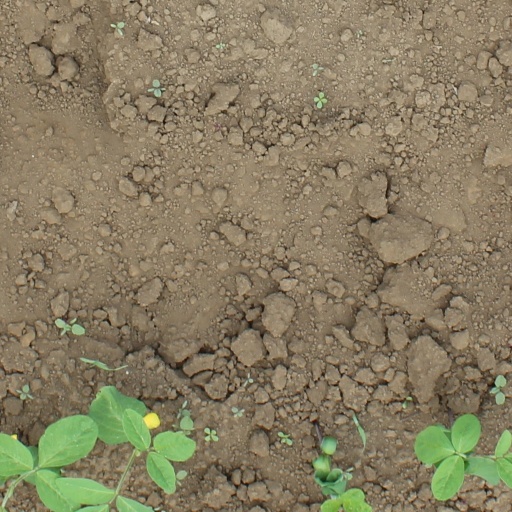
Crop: soybean